Buick Regal

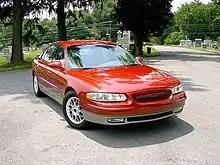
Buick Regal GSX

For 1986, a modified engine design with air-air intercooling boosted the performance even further to a specified at 4000 rpm and of torque at 2400 rpm. The Grand Nationals (quantity 5,512) and T-Types (quantity 2,384) were both produced in 1986. For 1987, performance increased 10 hp, to and of torque, however no design revisions were applied to the engine and systems. Buick dropped the T-Type package for Regal for 1987 models and opted for a "T" sport package instead. There were only 7,896 turbo Regals produced in 1986. In 1987, when turbo Regals reached their peak in popularity, a total of 27,590 turbo Regals were produced through December, with those models produced between September and December of that year window stickered as "1987½ Buick Grand National" vehicles.